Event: Nepal Earthquake
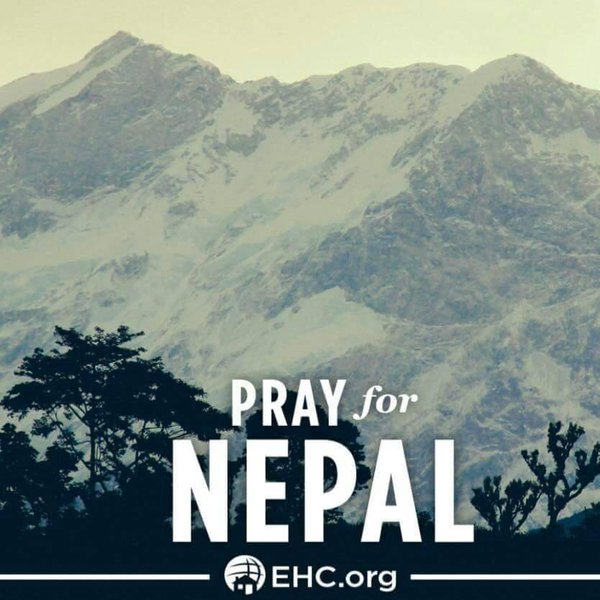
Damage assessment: no_damage